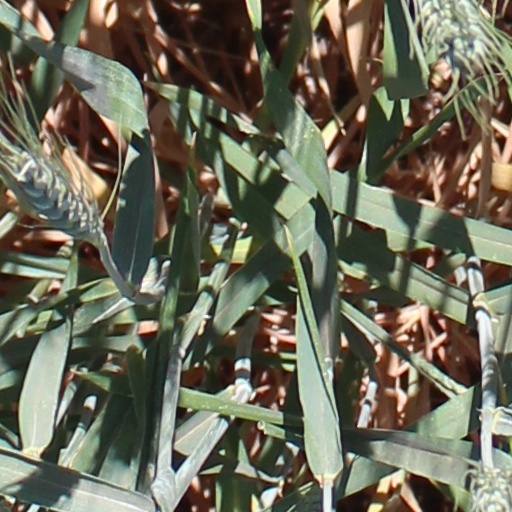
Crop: wheat